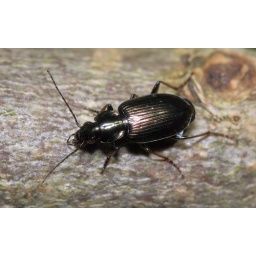
Relatively small coppery green ground beetle.Found in undergrowth in woodland around a lake.~7mm